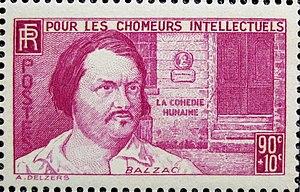
Honoré de Balzac, né Honoré Balzac à Tours le 20 mai 1799 et mort à Paris le 18 août 1850, est un écrivain français. Romancier, dramaturge, critique littéraire, critique d'art, essayiste, journaliste et imprimeur, il a laissé l'une des plus imposantes œuvres romanesques de la littérature française, avec plus de quatre-vingt-dix romans et nouvelles parus de 1829 à 1855, réunis sous le titre La Comédie humaine. À cela s'ajoutent Les Cent Contes drolatiques, ainsi que des romans de jeunesse publiés sous des pseudonymes et quelque vingt-cinq œuvres ébauchées.
Les premiers mouvements de chômeurs datent du XIXᵉ siècle. Au XXᵉ siècle, les mouvements de chômeurs se sont surtout développés dans les années 1930, puis à nouveau à partir des années 1970, à la suite de la crise de 1973. Les premières revendications de chômeurs datent de 1975 pour obtenir notamment la gratuité des transports publics.